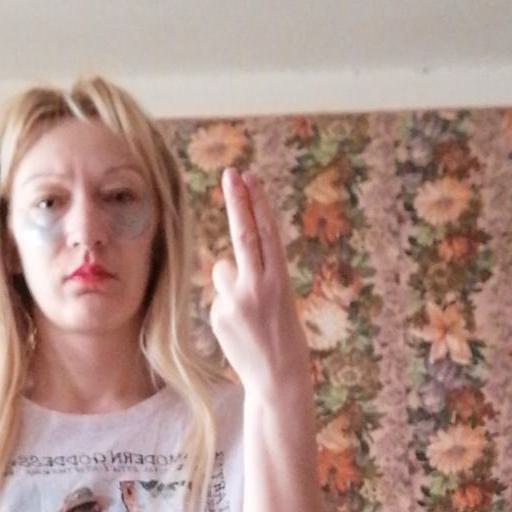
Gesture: two_up_inverted